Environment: real
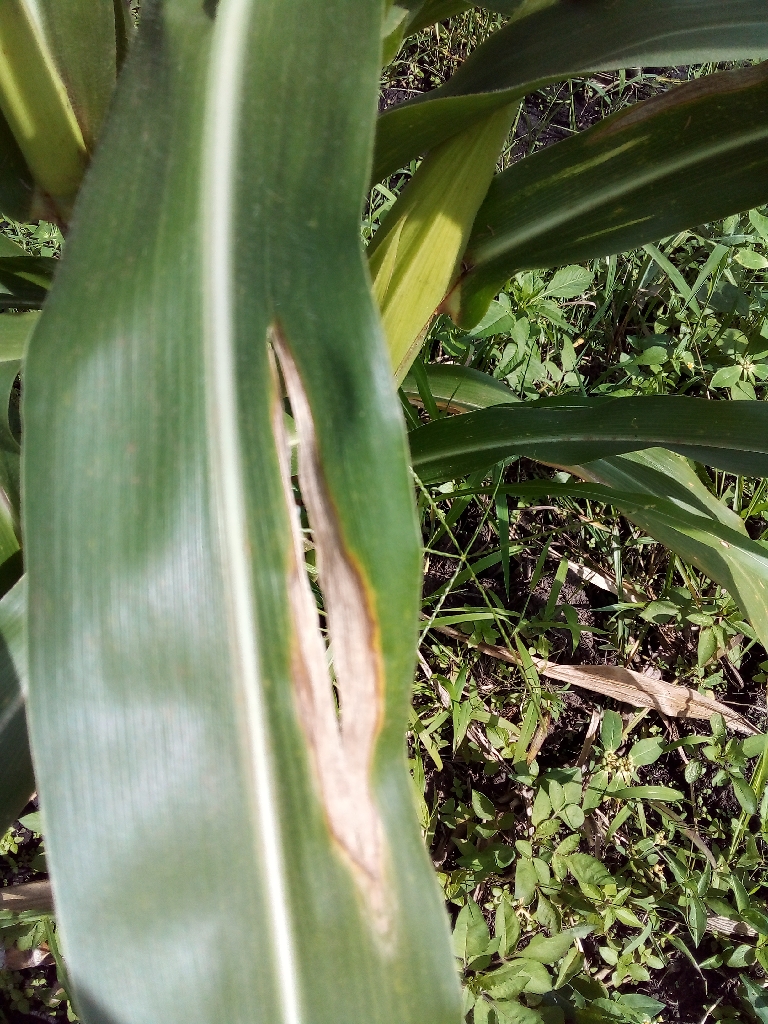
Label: northern_corn_leaf_blight